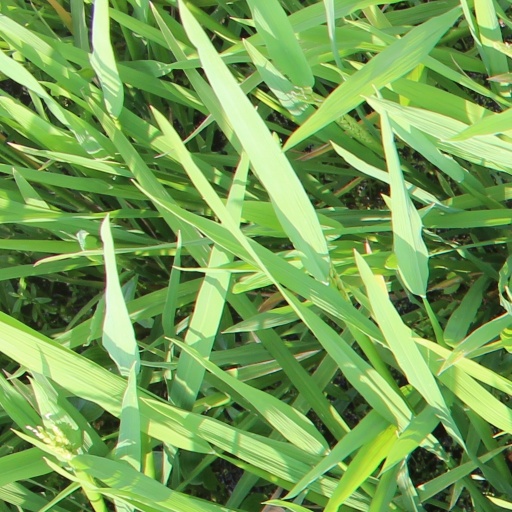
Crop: rice